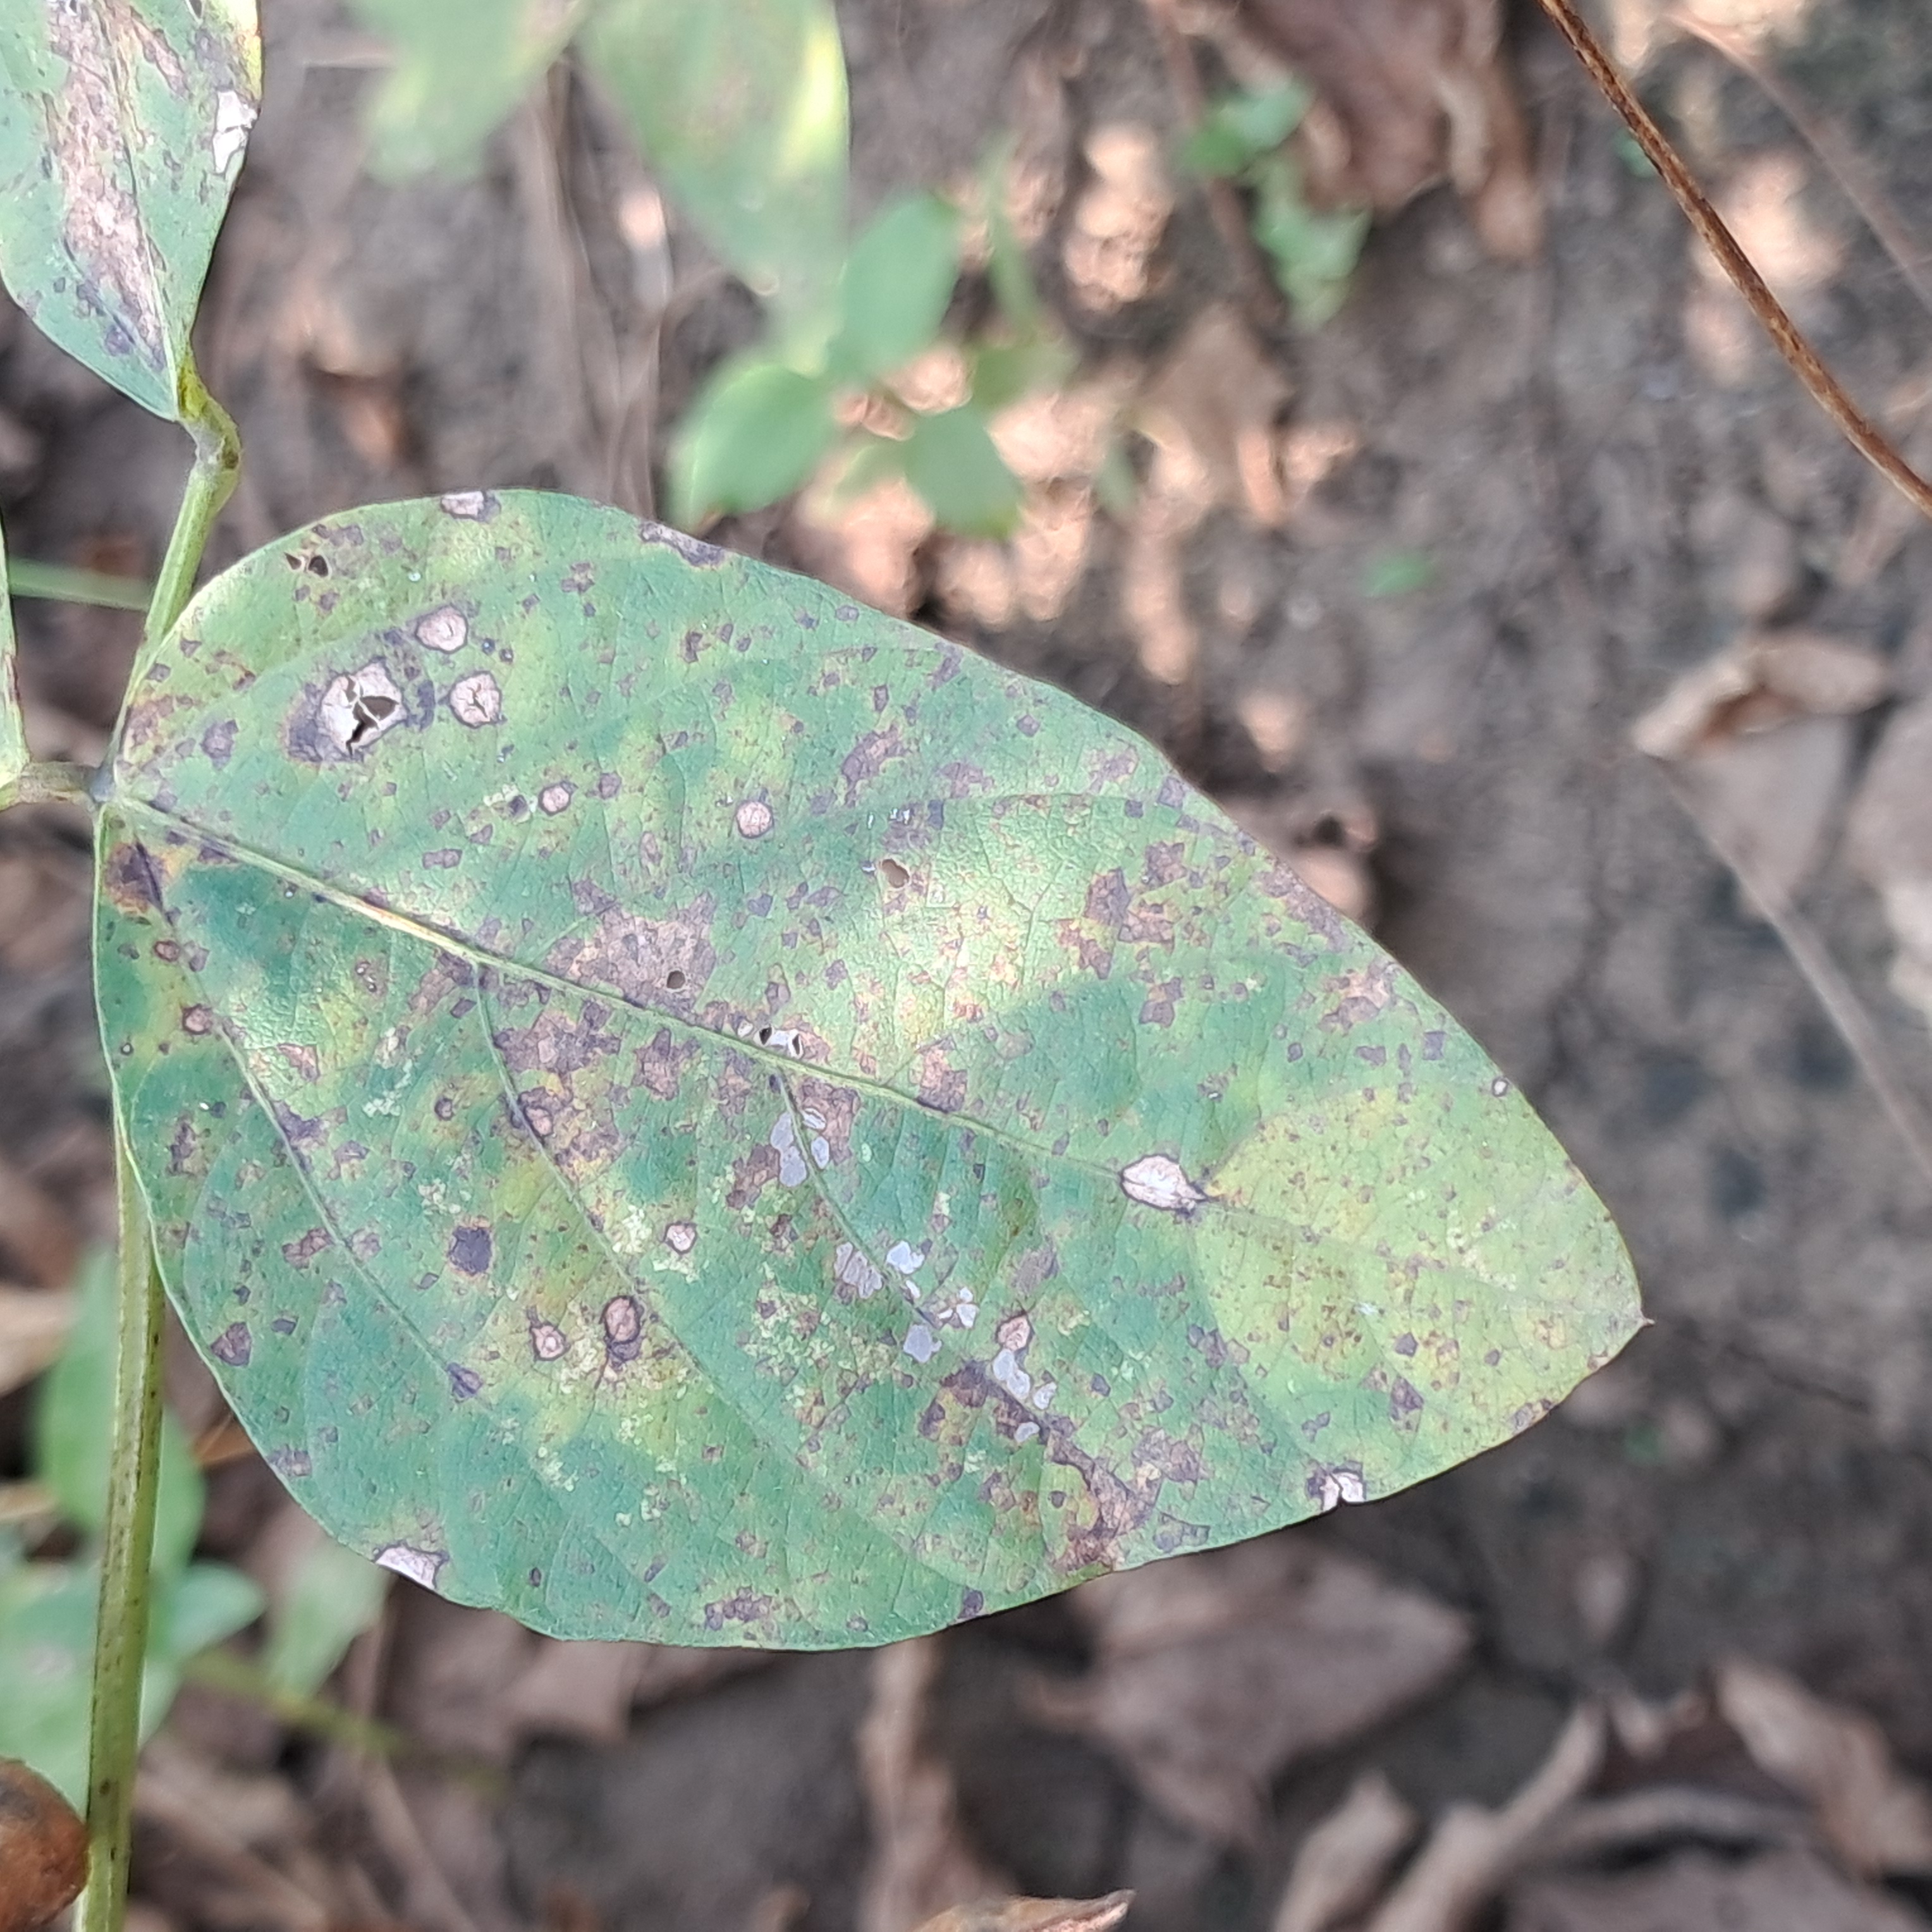
Label: Spectoria_Brown_Spot